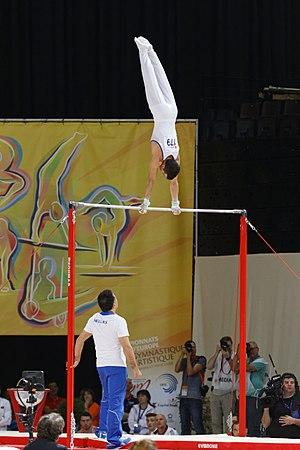
Championnats d'Europe de gymnastique artistique 2015.